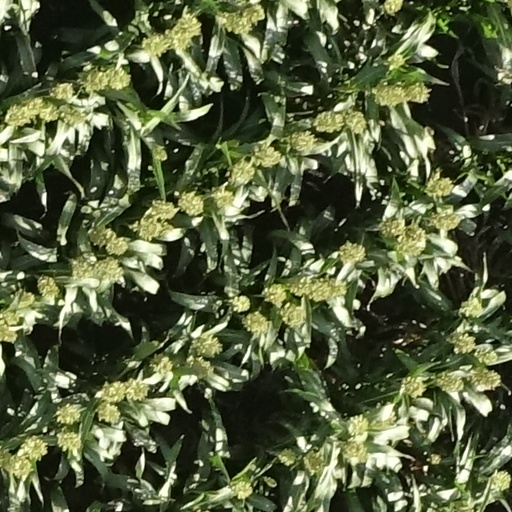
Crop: sorghum